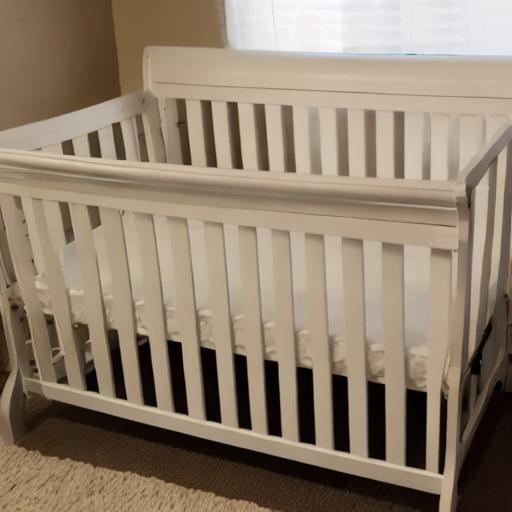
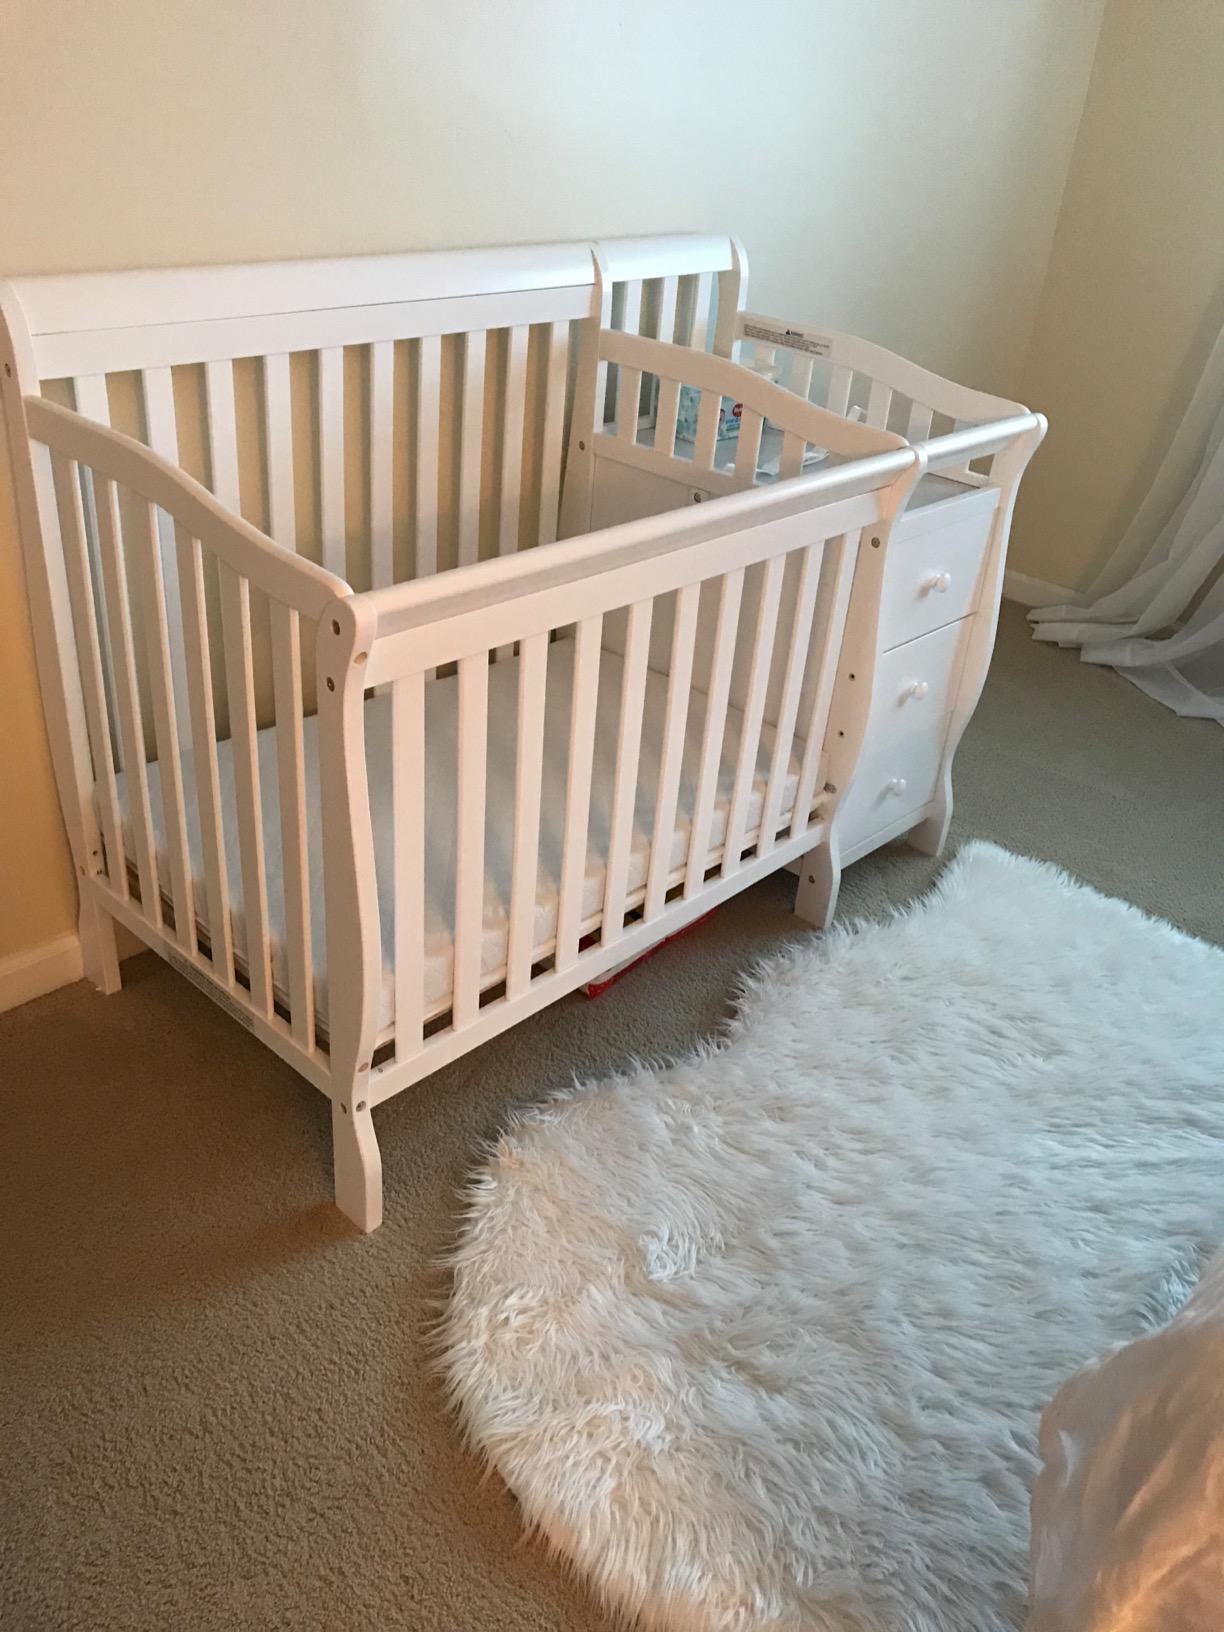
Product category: products_crib
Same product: no